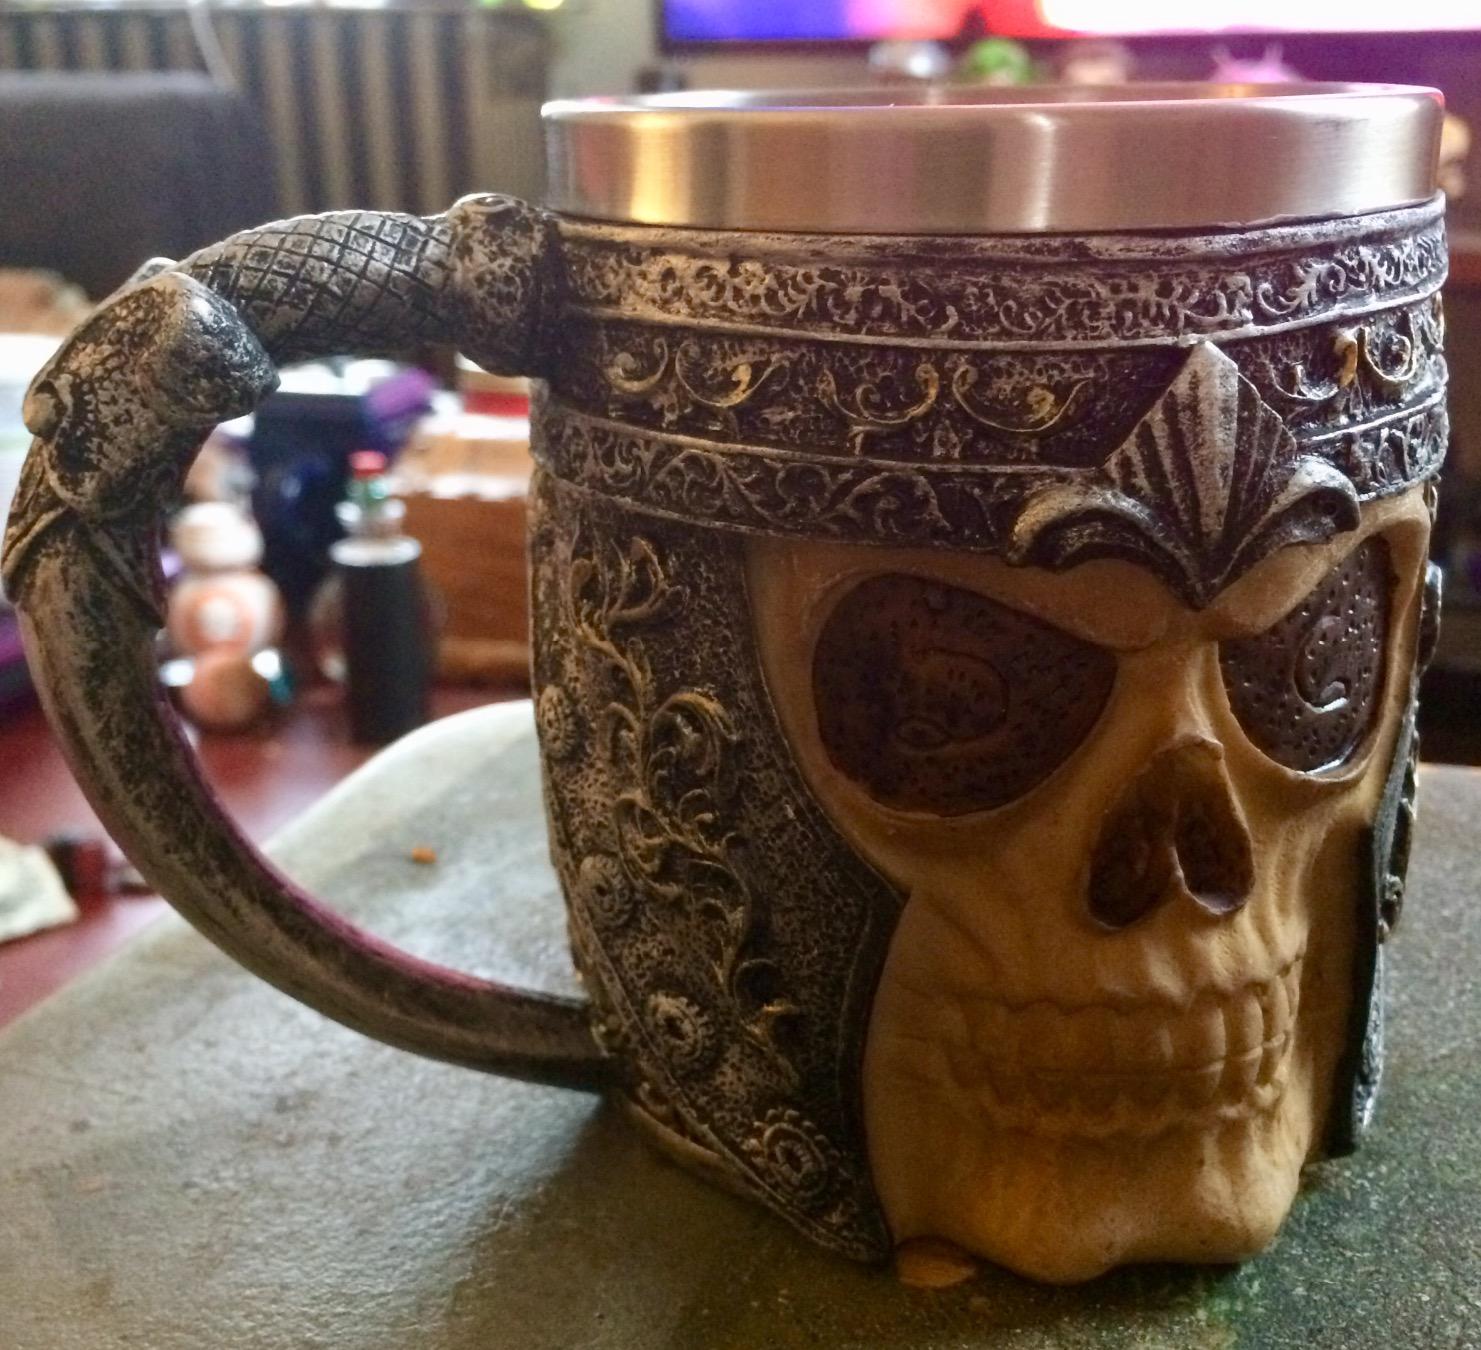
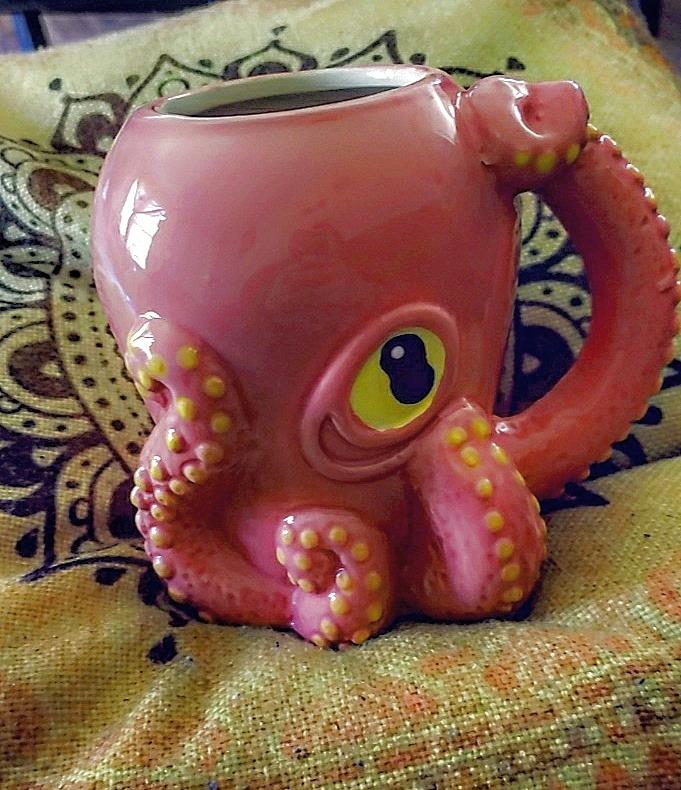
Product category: items_mug
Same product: no